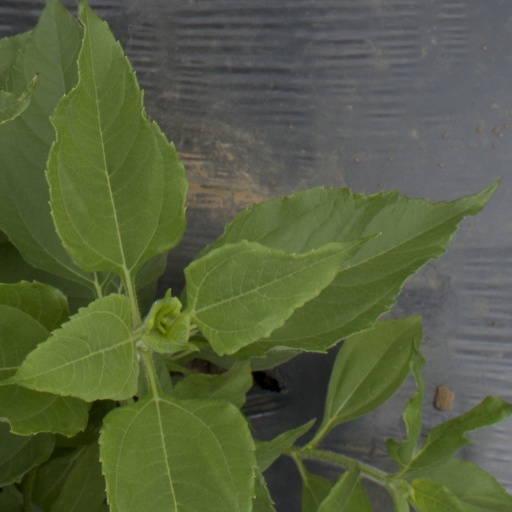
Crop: Jerusalem artichoke